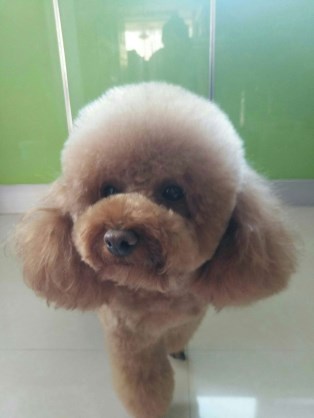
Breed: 7449-n000128-teddy